History of Alfa Romeo

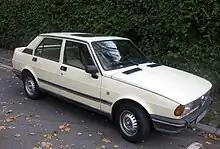
An Alfa Romeo Giulietta

As for racing, the 1970s saw Alfa Romeo engaged mainly in racing with "covered-wheel" cars, particularly with the Tipo 33 and its derivatives, which won in two editions of the World Sportscar Championship (1975 and 1977). In the 1977 edition Alfa Romeo won all the races on the calendar in its own category, while in the 1975 edition it won the overall ranking. The drivers responsible for these successes were Arturo Merzario, Jacques Laffite, Jochen Mass, Derek Bell, Nino Vaccarella, Jean-Pierre Jarier, Vittorio Brambilla and Henri Pescarolo.